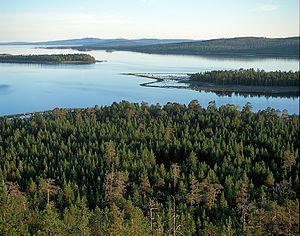
La réserve naturelle d'État de Kandalakcha est une réserve naturelle située dans l'extrême nord-ouest de la Russie, au-delà du cercle polaire, dont le territoire se trouve dans l'oblast de Mourmansk et une petite partie en république de Carélie. Elle est partagée en plusieurs zones sur la côte et les îles de la mer Blanche, au bord du golfe de Kandalakcha, ainsi que sur les bords de la mer de Barents. En tout ce sont plus de 370 îles. Soixante-dix pour cent de son territoire sont situés dans l'environnement maritime aquatique. Elle a été fondée le 7 septembre 1932, ce qui a été confirmé en 1939 par le soviet des commissaires du peuple.
Zapovednik est le terme employé pour décrire, dans les anciennes républiques soviétiques, les aires naturelles protégées, avec pour objectif de les conserver « éternellement vierges ». Il s’agit du plus haut degré de protection environnementale et concerne des zones strictement protégées et dont l’accès au public est restreint.